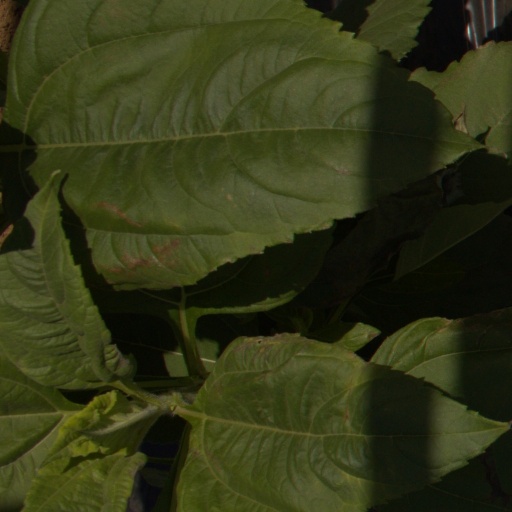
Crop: Jerusalem artichoke